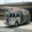
Label: truck